Volcanic eruption

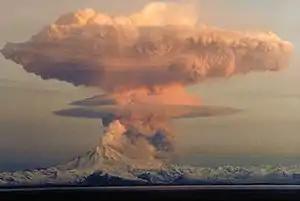
21 April 1990 eruptive column from Redoubt Volcano, as viewed to the west from the Kenai Peninsula

These highly explosive eruptions are usually associated with volatile-rich dacitic to rhyolitic lavas, and occur most typically at stratovolcanoes. Eruptions can last anywhere from hours to days, with longer eruptions being associated with more felsic volcanoes. Although they are usually associated with felsic magma, Plinian eruptions can occur at basaltic volcanoes, if the magma chamber differentiates with upper portions rich in silicon dioxide, or if magma ascends rapidly.